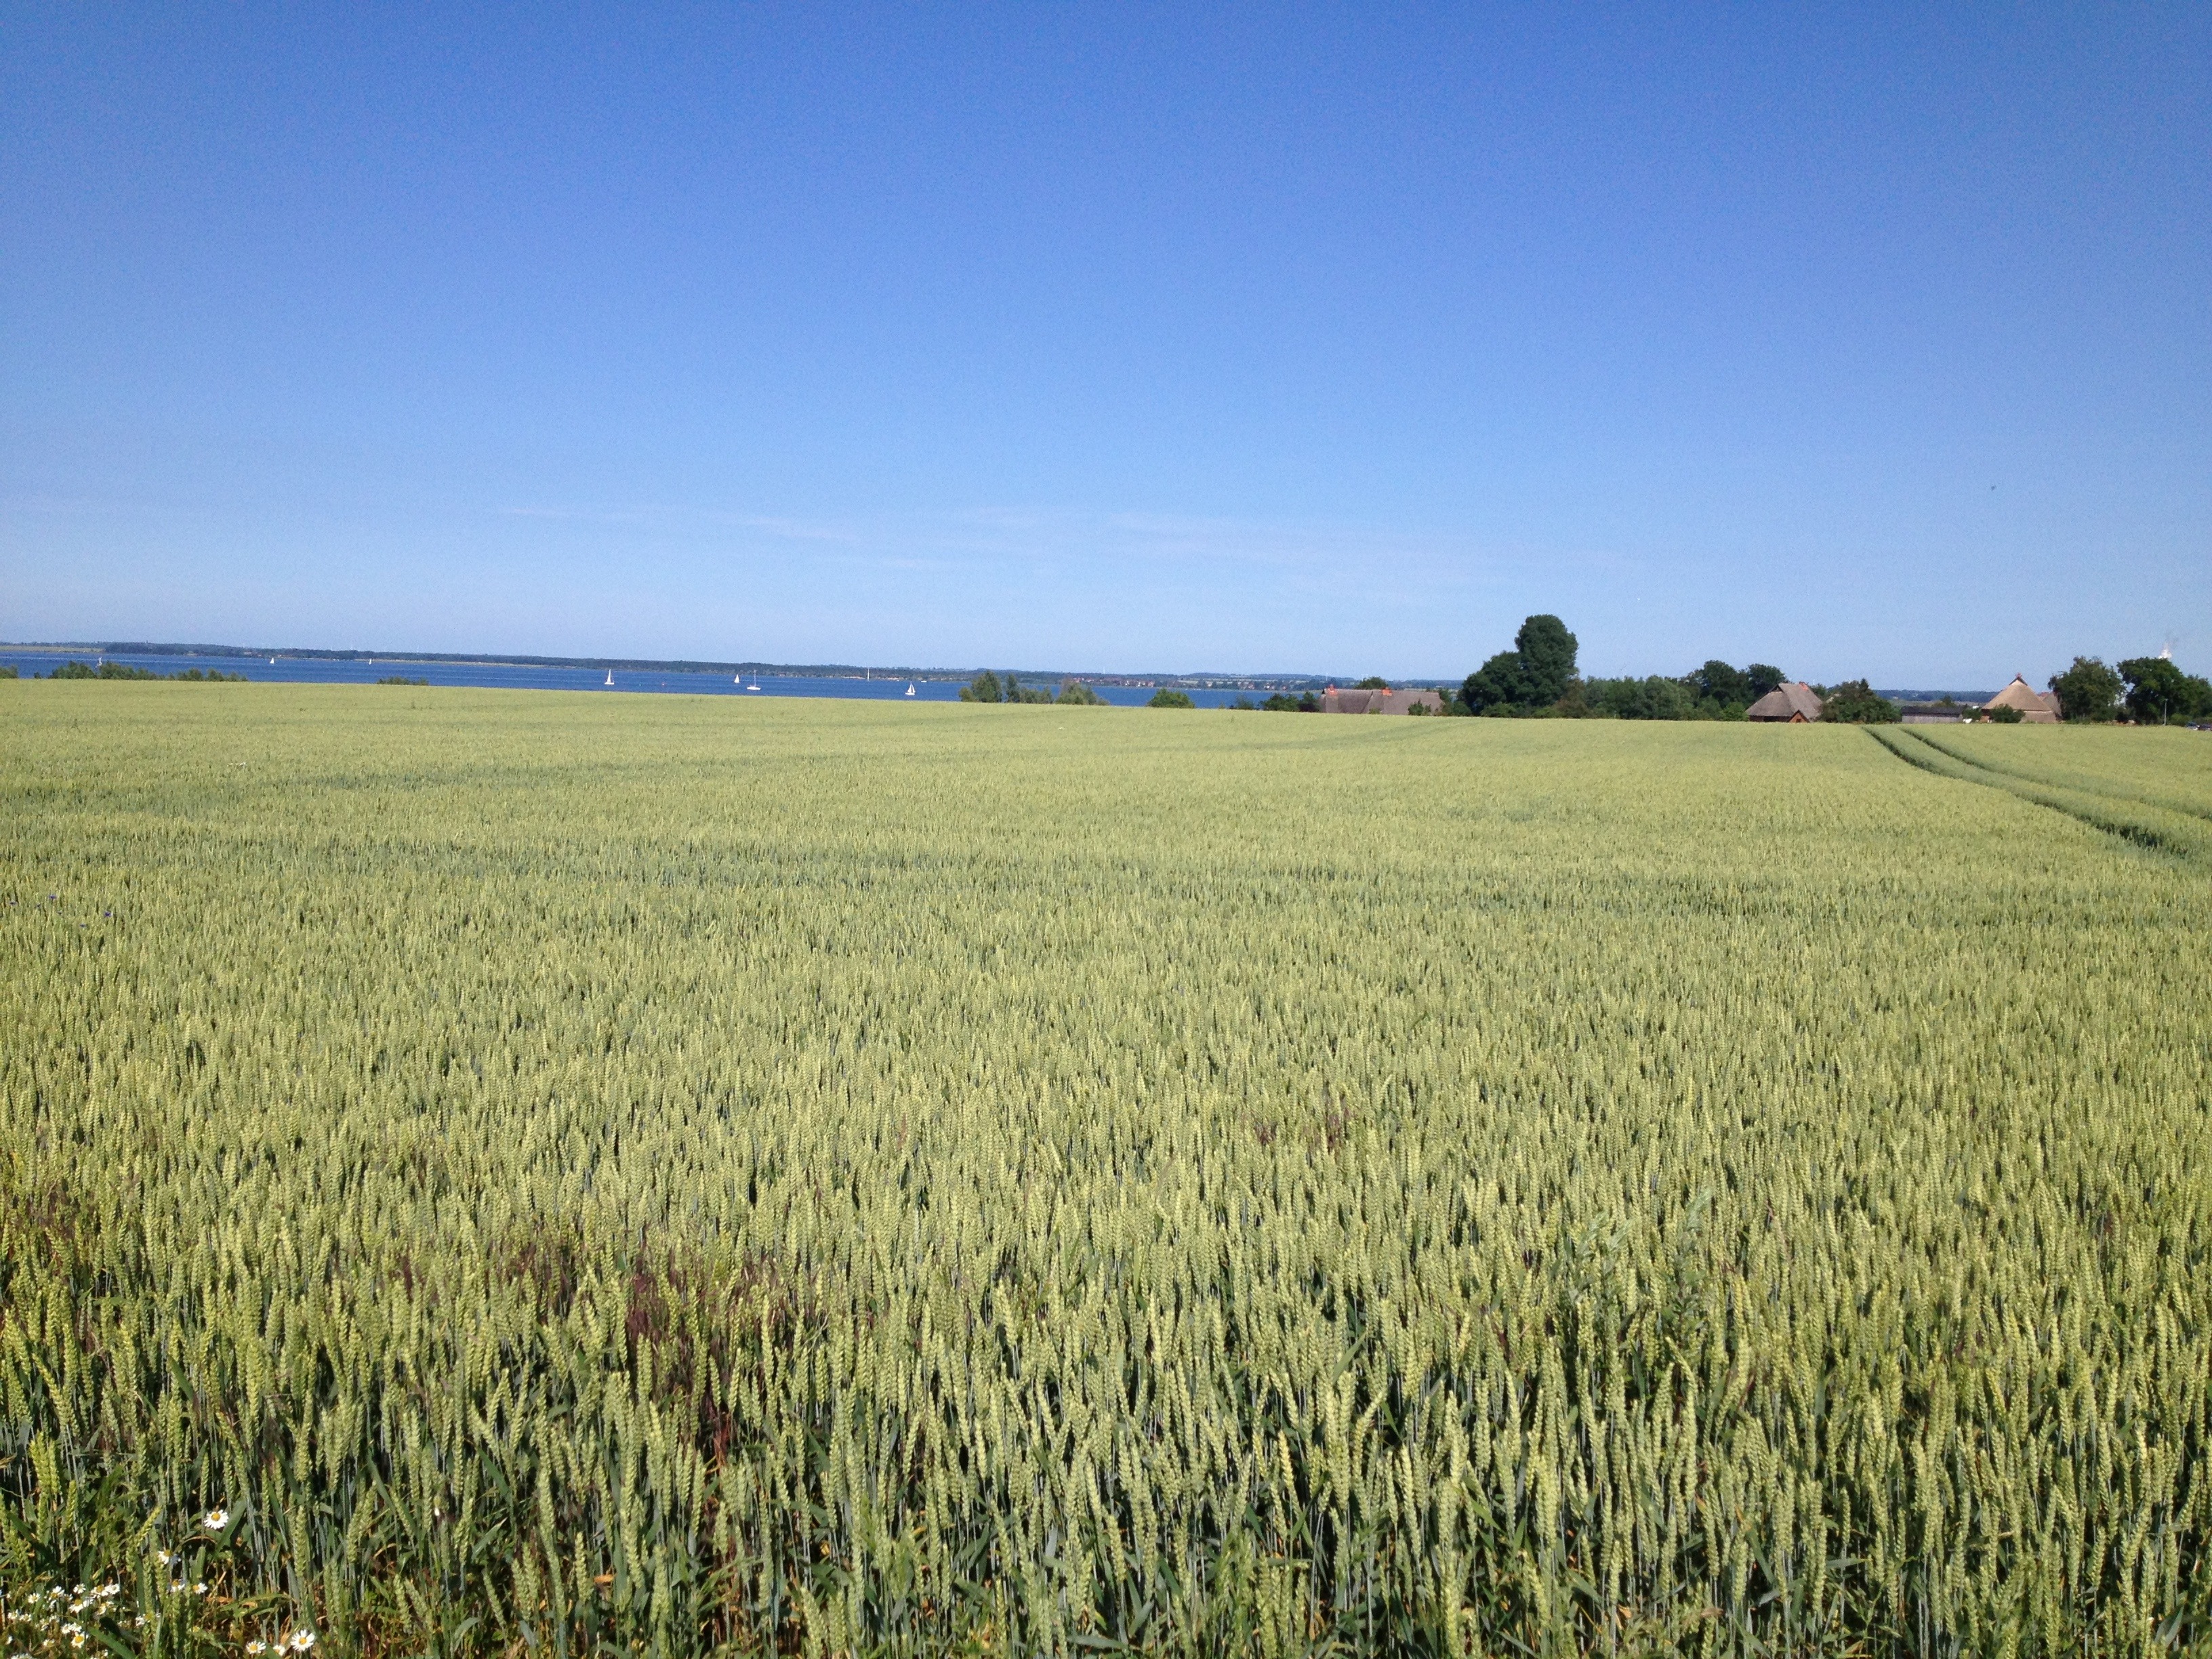
landscape, water, nature, grass, horizon, plant, field, meadow, barley, wheat, prairie, summer, food, crop, pasture, agriculture, plain, rapeseed, grassland, rye, cereals, ecosystem, steppe, rural area, paddy field, flowering plant, commodity, grass family, land plant, food grain